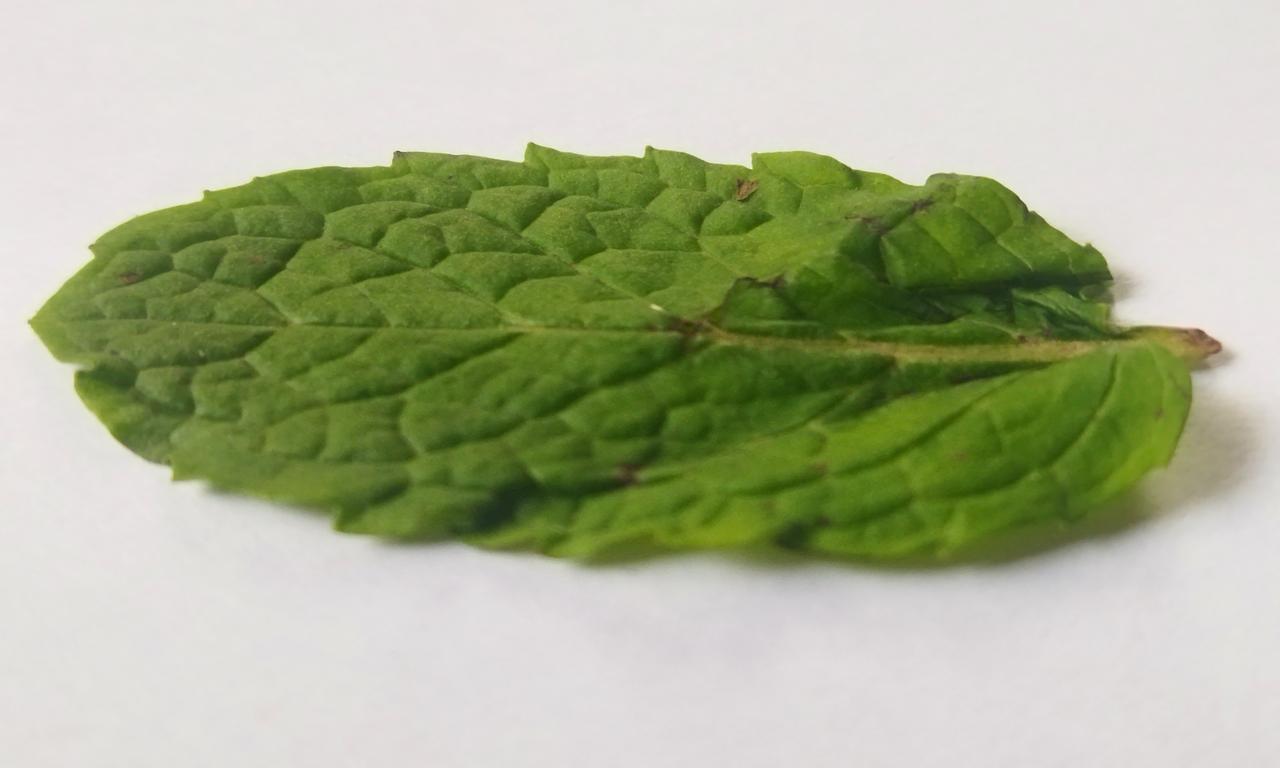
Label: Fresh